W. I. B. Crealock

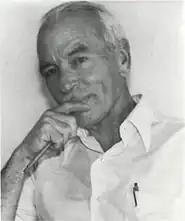
W.I.B. Crealock

William Ion Belton Crealock (23 August 1920 – 26 September 2009) was a yacht designer and author. He was one of the world's leading yacht designers from the 1960s through the 1990s, and his yachts were owned by the famous and wealthy, including Walter Cronkite and William Hurt.